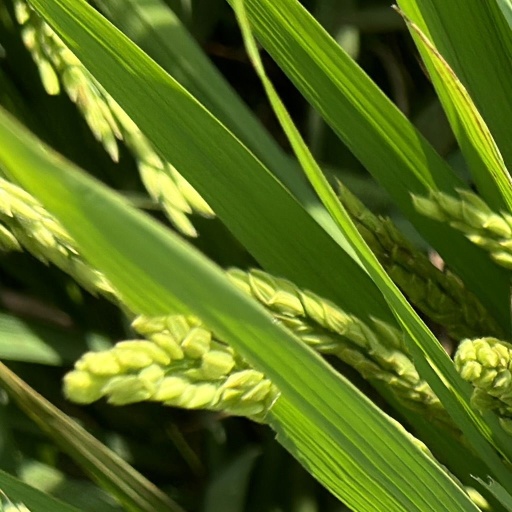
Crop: rice